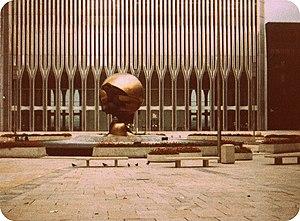
The Sphere, appelée à l'origine Große Kugelkaryatide, est une sculpture métallique monumentale créée par le sculpteur allemand Fritz Koenig et située au Liberty Park dans le World Trade Center, dans l'arrondissement de Manhattan à New York. Elle se trouvait autrefois au milieu de l'Austin J. Tobin Plaza, la place située aux pieds des tours jumelles du World Trade Center, puis dans Battery Park à titre temporaire.